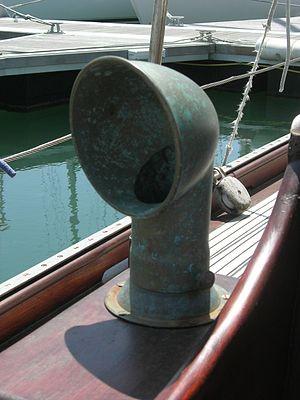
Une mitre est une pièce placée au sommet d'une cheminée qui selon, empêche l'eau d'y pénétrer, mais aussi améliore le tirage thermique. Richement ouvragées, certaines mitres deviendront un élément de composition architecturale à part entière.
Une Dorade est le type commun de manche à air que l'on retrouve sur un bateau. Le mot ne vient pas d'une marque de commerce mais du nom d'un voilier d'Olin Stephens, le Dorade, où ils ont d'abord été installés. On parle également de « boîte Dorade ».